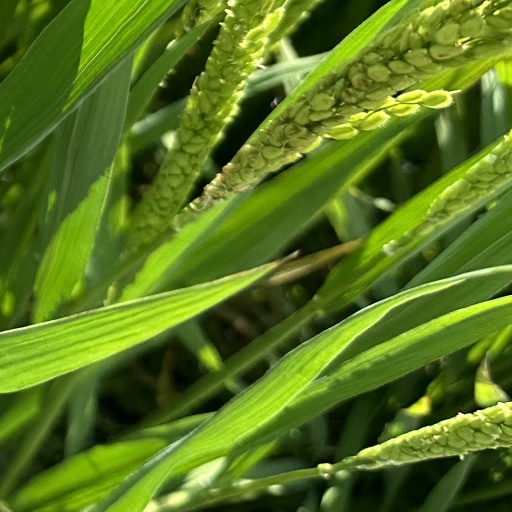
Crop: rice